Ayr (clan)

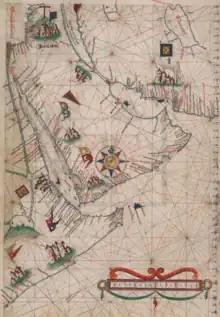
Hiraab Imamate.

The inception of the Ayr Ugaas dates back approximately 400–500 years. The inaugural Ugaas, Aalin Arole, also known as Caalin Caroole, ascended to leadership as foretold by his forebear Abti-idig. The prediction foresaw the Ugaas emerging from Abti-idig's son, Dhowrakace Abti-idig, marked by a distinct brightness on his body (Calaamo). This forecast was made because Abti-idig understood constellations and was knowledgeable about astronomy. "Islaaleed or Habar Islaaleed and Ajiyeey or Habar Aji were the two wives of Abti-Idig and they bore him 4 sons in total each wife birthing 2 twin sons."